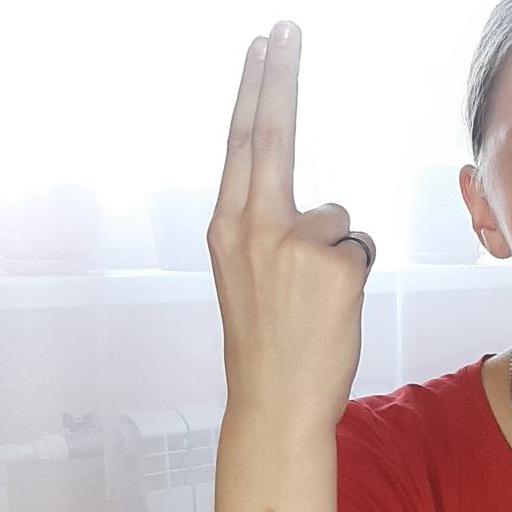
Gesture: two_up_inverted